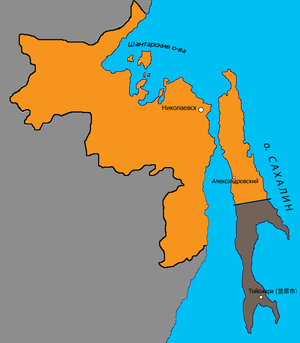
L’oblast de Sakhaline est un oblast de l'Empire russe créé en 1909 dans le nord de l’île de Sakhaline avec pour capitale Aleksandrovsk-Sakhalinski.